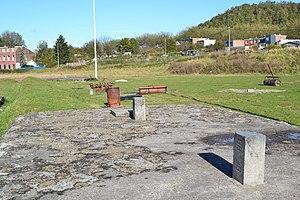
4 ancien puits du Charbonnage de Batterie à fr:Liège (Société Bonne Fin), dans quartier Ste Walburge
La Société anonyme des Charbonnages de Bonne Espérance, Batterie, Bonne-Fin et Violette est une ancienne société d'exploitation de charbonnages de la région belge de Liège. Sa concession d'activité se situait essentiellement sur le territoire du nord de la ville de Liège.